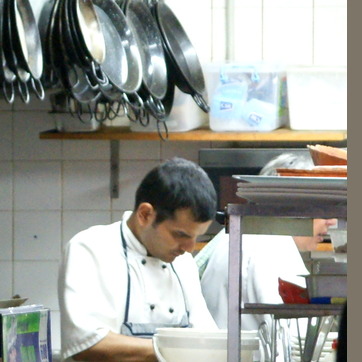
Material: hair